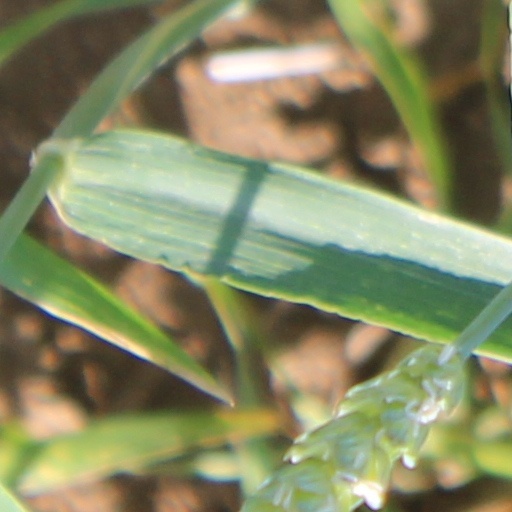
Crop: wheat